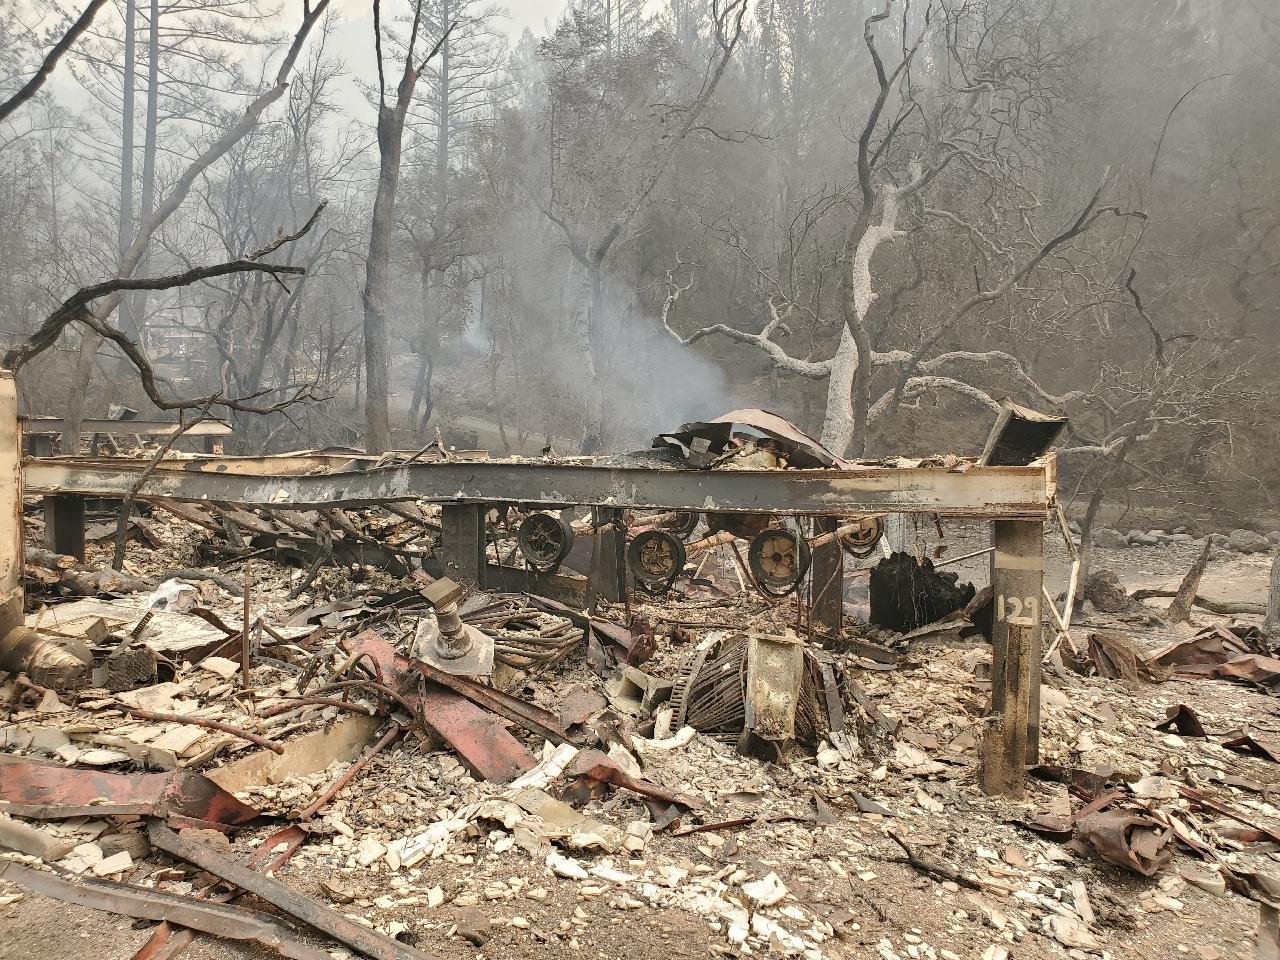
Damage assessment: destroyed